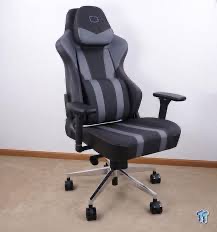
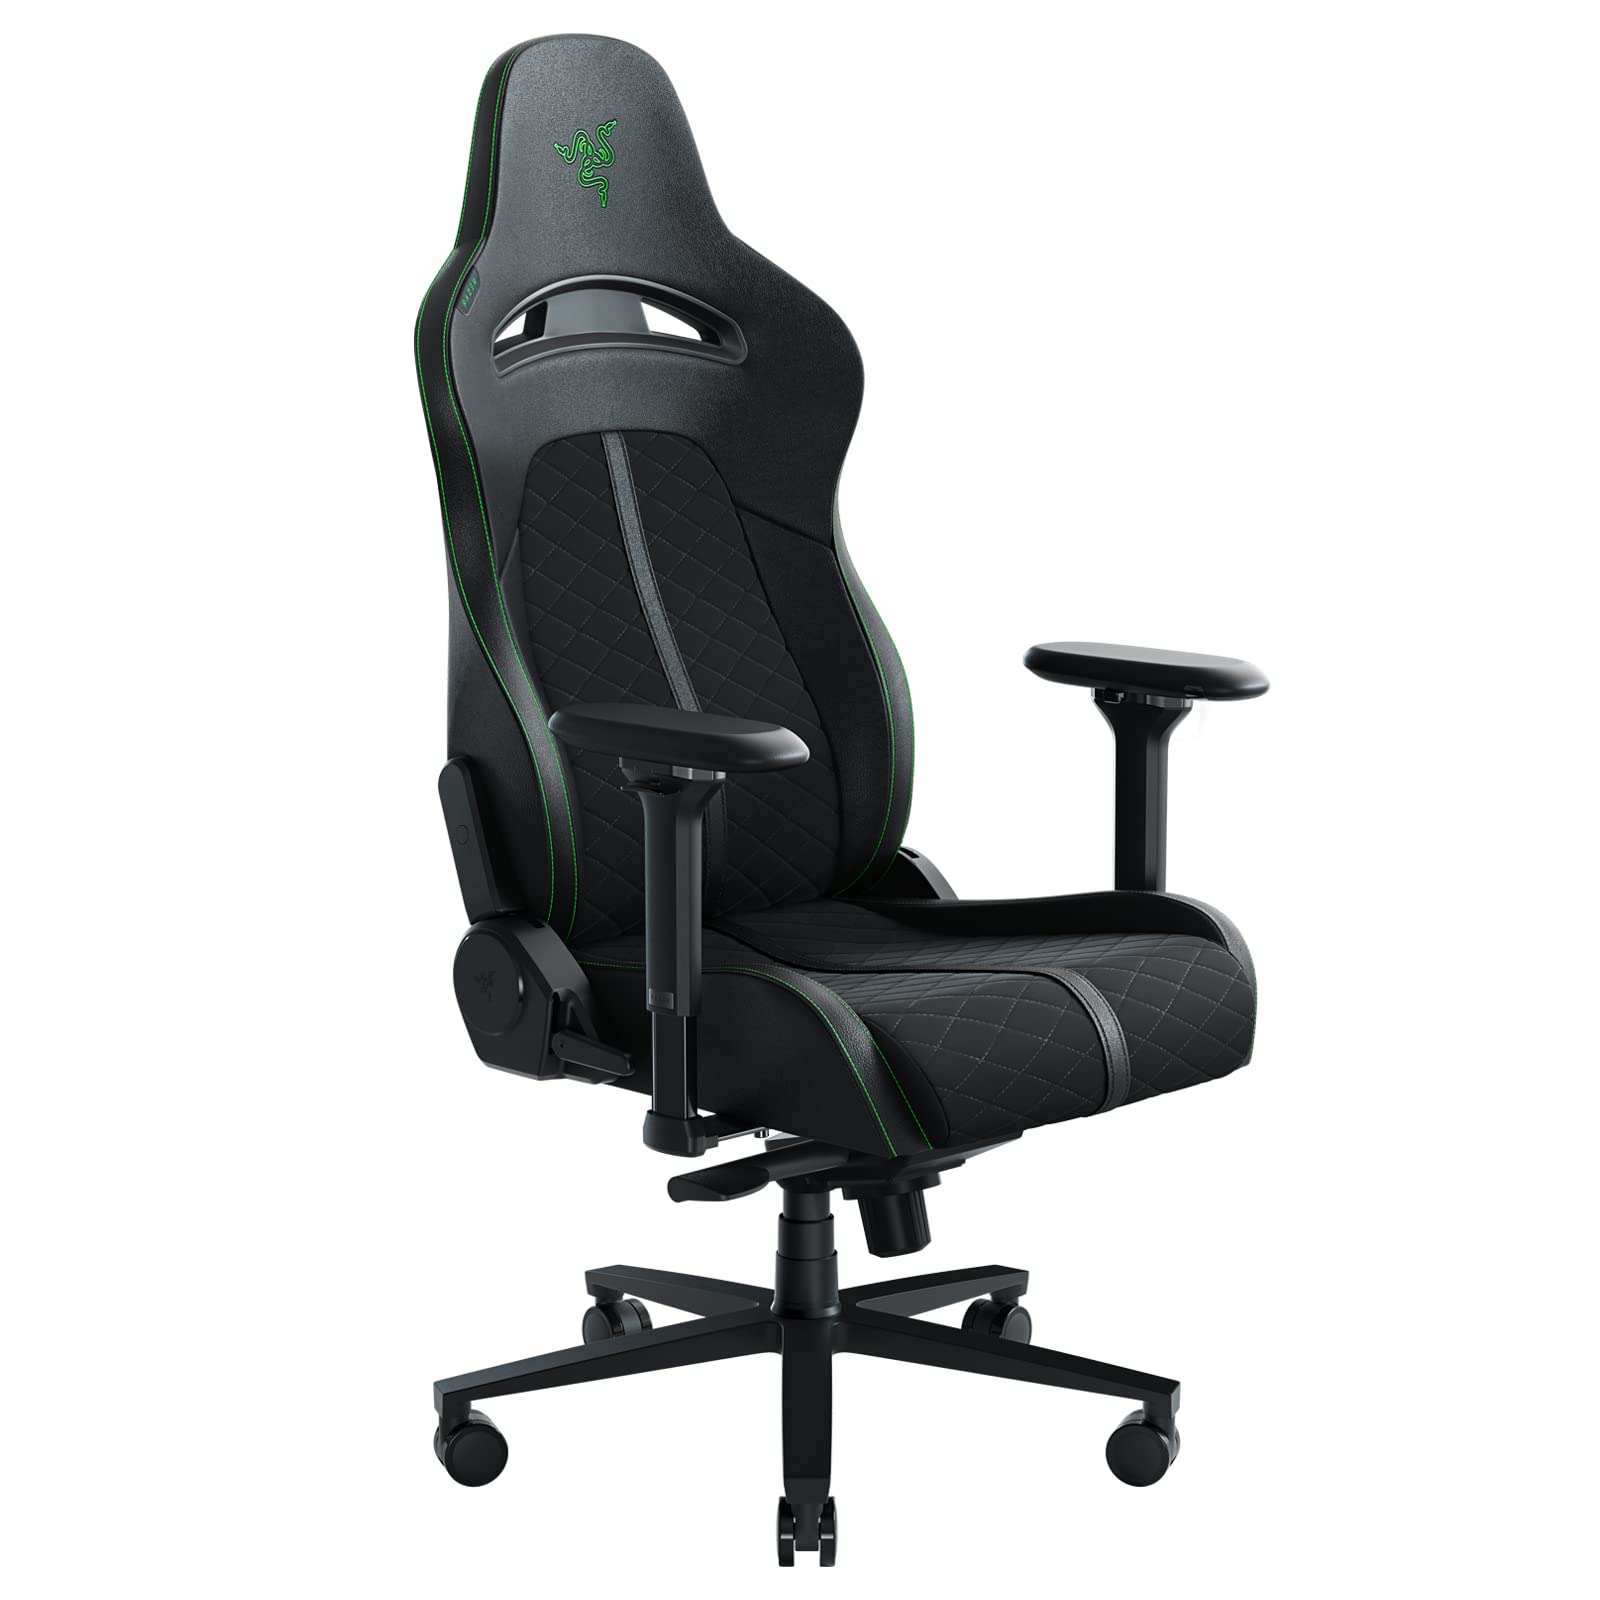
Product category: items_chair
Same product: no